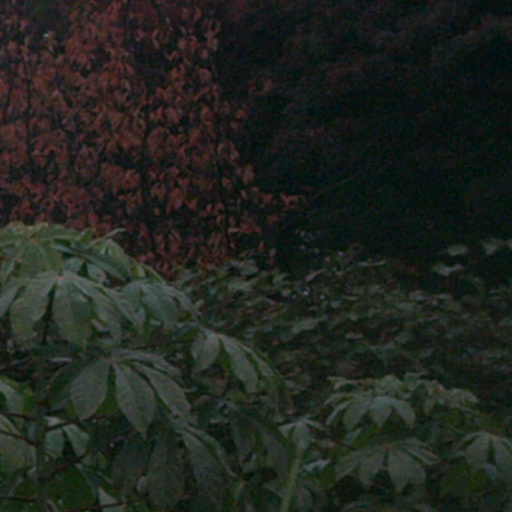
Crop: cassava